Aruvadai Naal

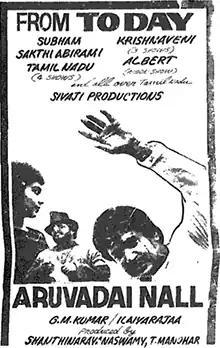
Theatrical release poster

Aruvadai Naal is a 1986 Indian Tamil-language romantic drama film directed by G. M. Kumar in his debut. The film stars Prabhu and Pallavi. It was released on 1 November 1986. The film was remade in Telugu as "Muvva Gopaludu" (1987).